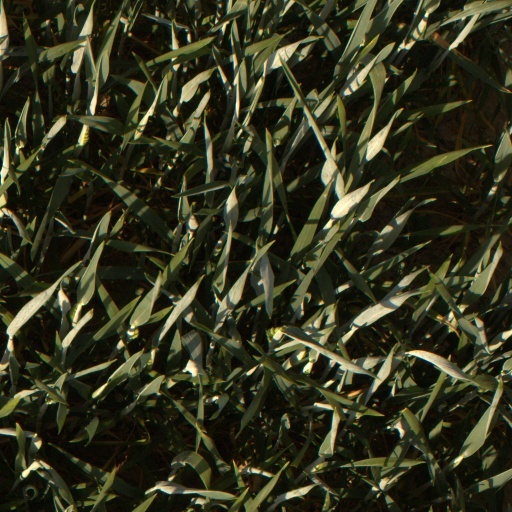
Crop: wheat